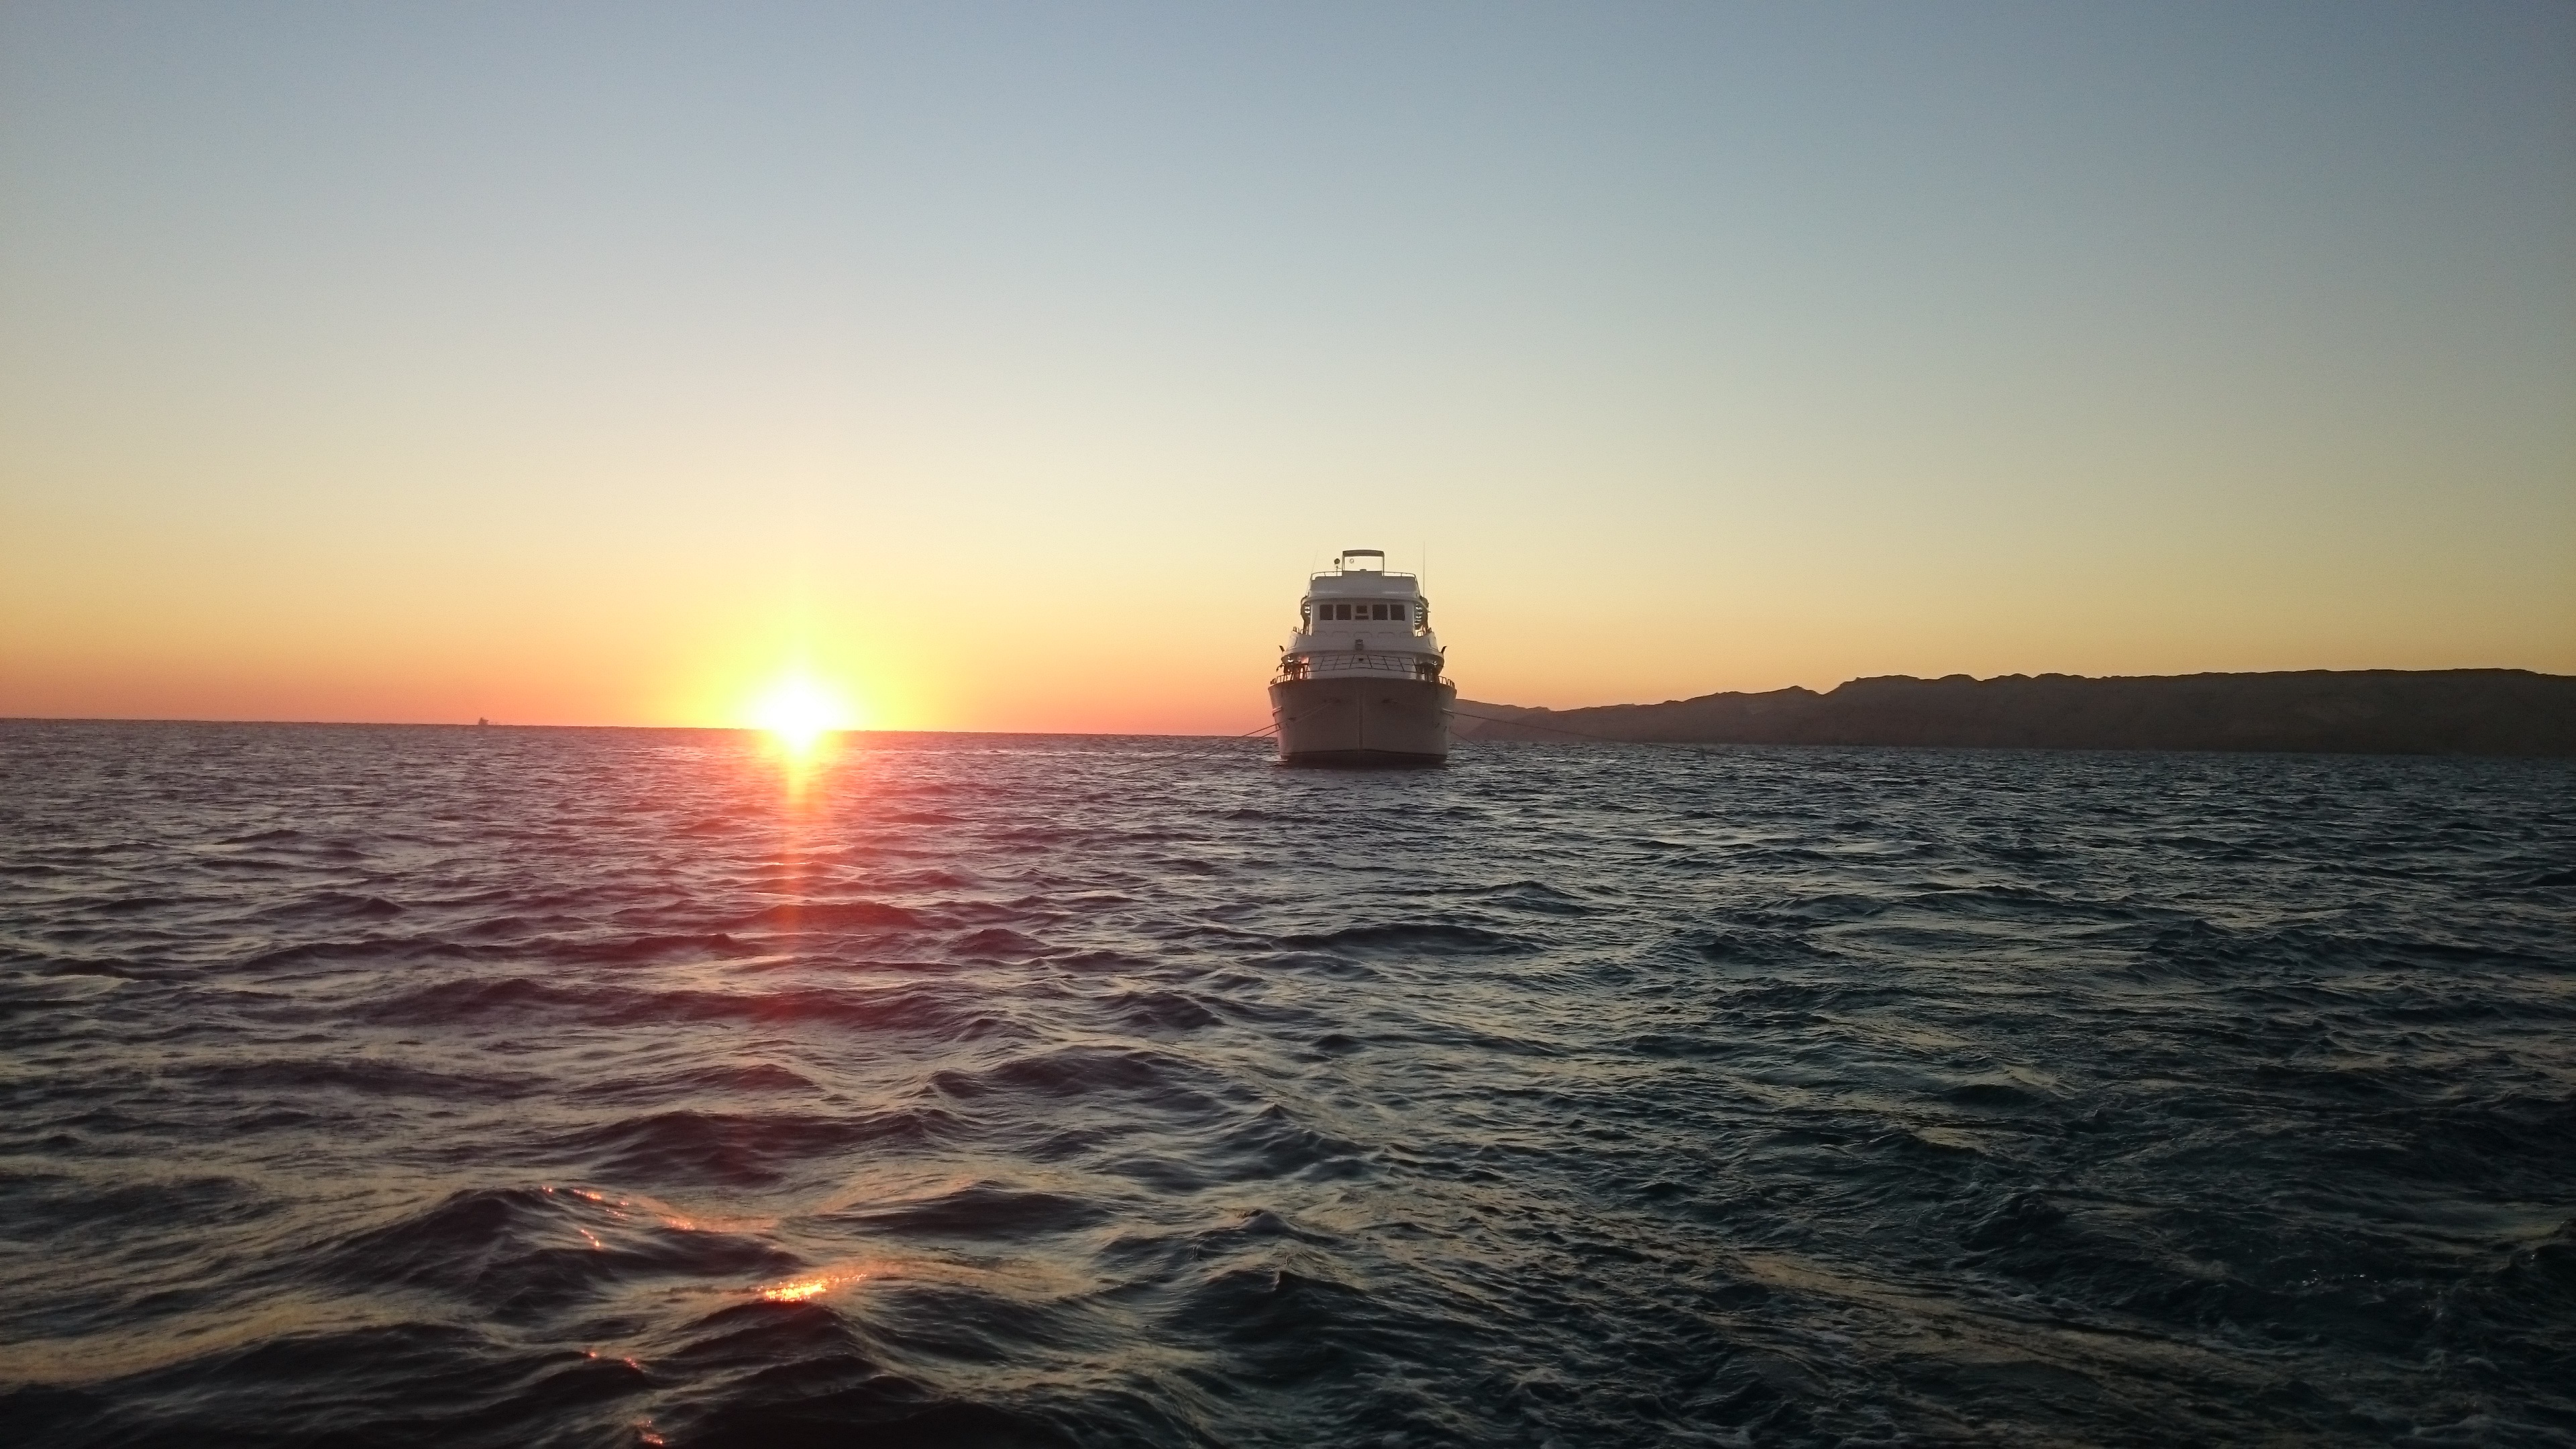
sea, coast, ocean, horizon, lighthouse, sun, sunrise, sunset, morning, parking, dawn, dusk, vehicle, tower, yacht, island, reef, channel, cape, red sea, five hours, yacht sunshine, dive safari